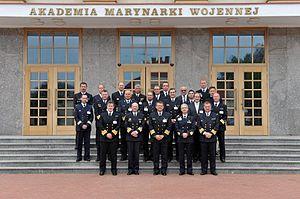
L’initiative européenne pour les échanges des jeunes officiers inspirée d’Erasmus, communément appelée par les médias « Erasmus militaire », est une initiative des États membres de l’Union européenne destinée à développer les échanges entre forces armées de futurs officiers militaires durant leur formation initiale ainsi que de leurs enseignants et instructeurs. La mise en œuvre par les États membres de l’initiative est strictement volontaire. L’autonomie de ceux-ci en matière de formation militaire n’est donc nullement mise en cause.